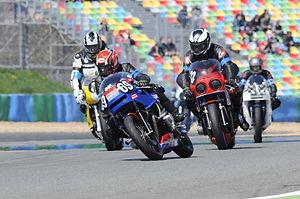
Course du BOC 2010
Le Bol d'or classic est une alternative au Bol d'or qui se court aux guidons de motos anciennes et dont la première édition s'est disputée en juillet 2003. Le principe de cette course d'endurance est de remettre en compétition les machines qui ont été engagées au Bol d'or entre les années 1960 et 1983.